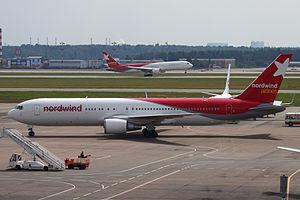
Nordwind Airlines est une compagnie aérienne régulière et charter russe basée à Moscou. Elle a été fondée en 2008, reliant principalement les aéroports russes avec des destinations touristiques autour de la mer Méditerranée et de l'océan Indien. En date de 2014, Nordwind a un nombre total de 97 destinations, dont 8 pays et 22 villes en Europe, 8 pays et 12 villes en Moyen-Orient et en Afrique, 3 pays et 3 villes en Amérique du Sud et 6 pays et 14 villes en Asie. Le nombre de passagers transportés en 2013 de janvier à août est s'élève à 2 257 674 ce qui équivaut à un montant total de l'augmentation de 157 % par rapport à l'année précédente. Ce nombre a atteint 3 089 953 en novembre 2013.